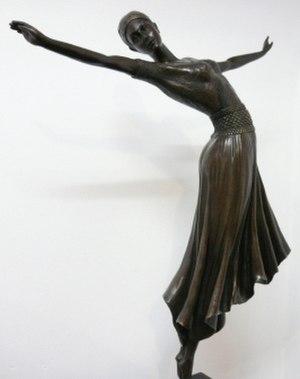
Demetre Chiparus était un sculpteur de l'époque artistique art déco qui a vécu et travaillé à Paris. Chiparus est connu principalement pour ses sculptures en bronze et ivoire représentant des danseuses exotiques. Il réalisa ses œuvres les plus remarquables entre 1914 et 1933.